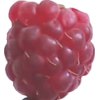
Label: raspberry